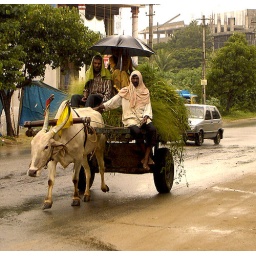
drizzle in the air ...while these people were taking home bundle of grass to feed there cows..:)